Oreum

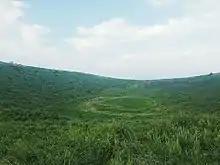
Geum Oreum

Geum Oreum, alternatively Geomeun Oreum, is located in Hallim, Jeju City. It is above sea level at its highest point. It is on privately-owned land, and offers views of Hallasan and Sanbangsan, as well as paragliding from the top. People can hike up to the top, where there is a marshy area inside a caldera.